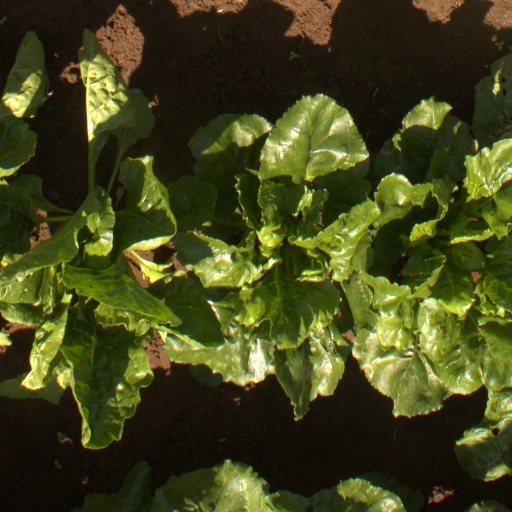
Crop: sugar beet